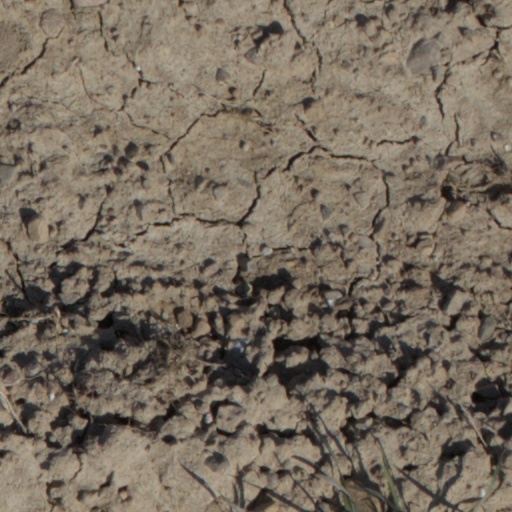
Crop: wheat